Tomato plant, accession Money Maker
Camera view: horizontal (90 deg, fisheye); turntable rotation: 180 degrees
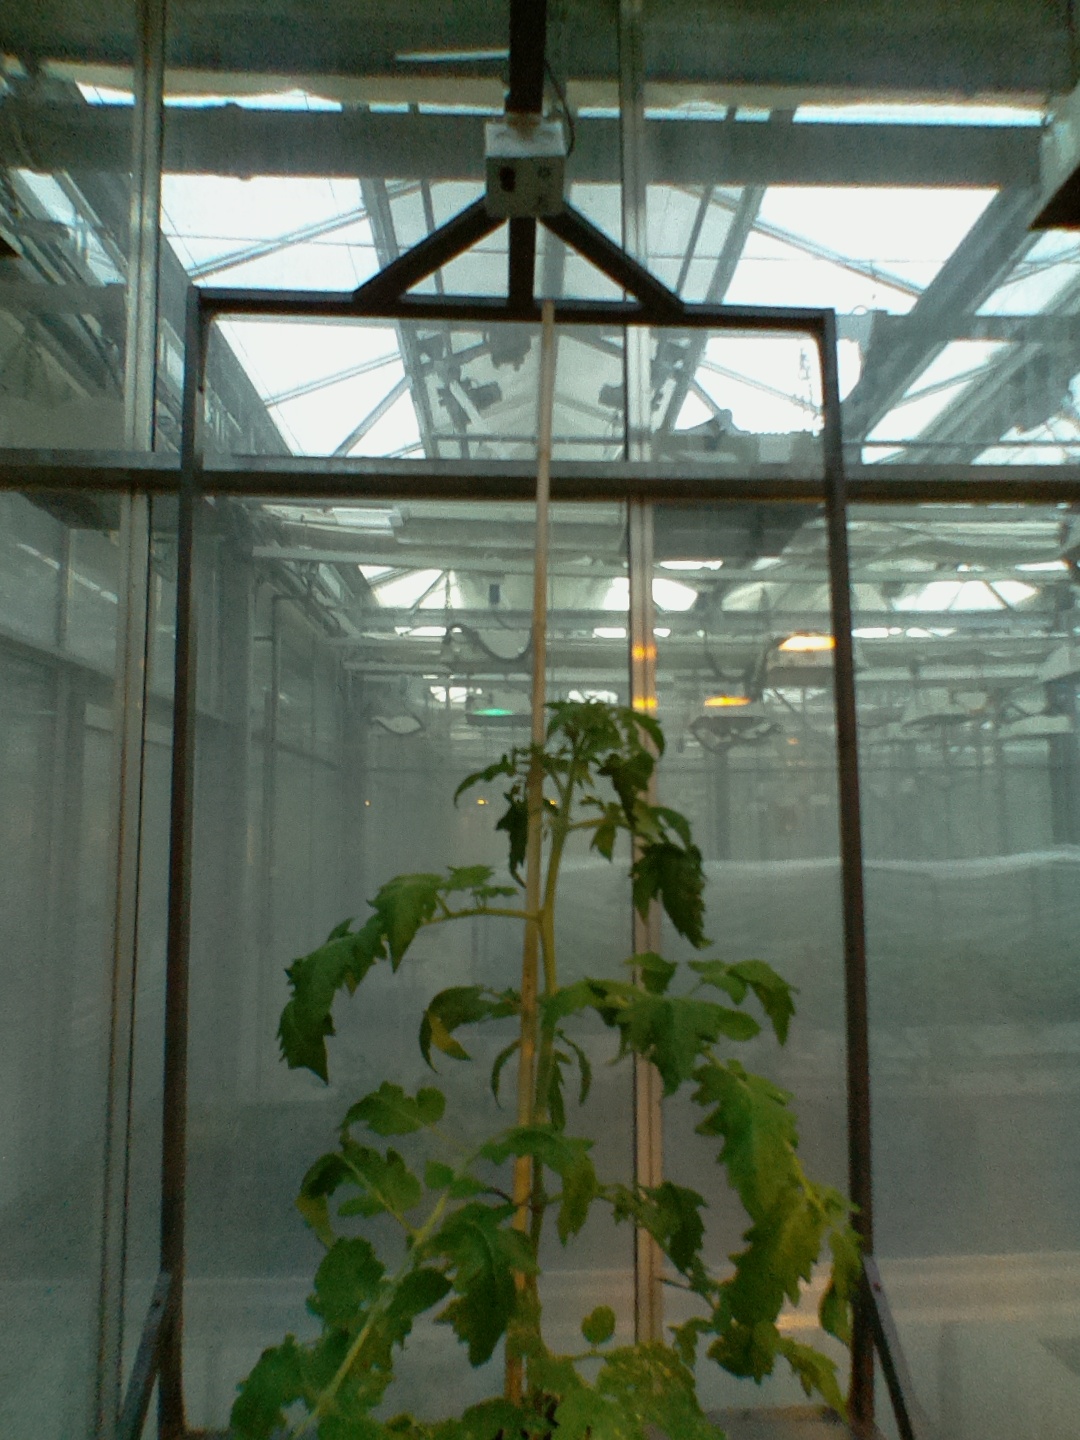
BBCH growth stage 60: First flowers open